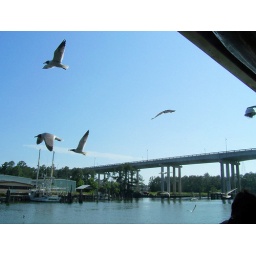
Lucy Buffets---Jimmy Buffet's sister restaurant-LuLu's in Gulf Shores, AL. Sea Gull's flying and huge fish below, waiting to eat....